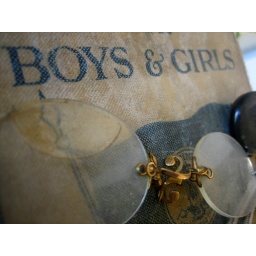
a pair of my grandmother's glasses on top of one of the school books my mom used in elementary school